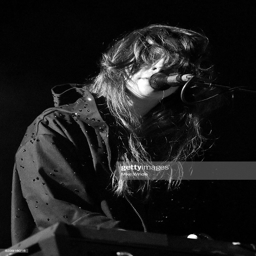
singer performs onstage during day .